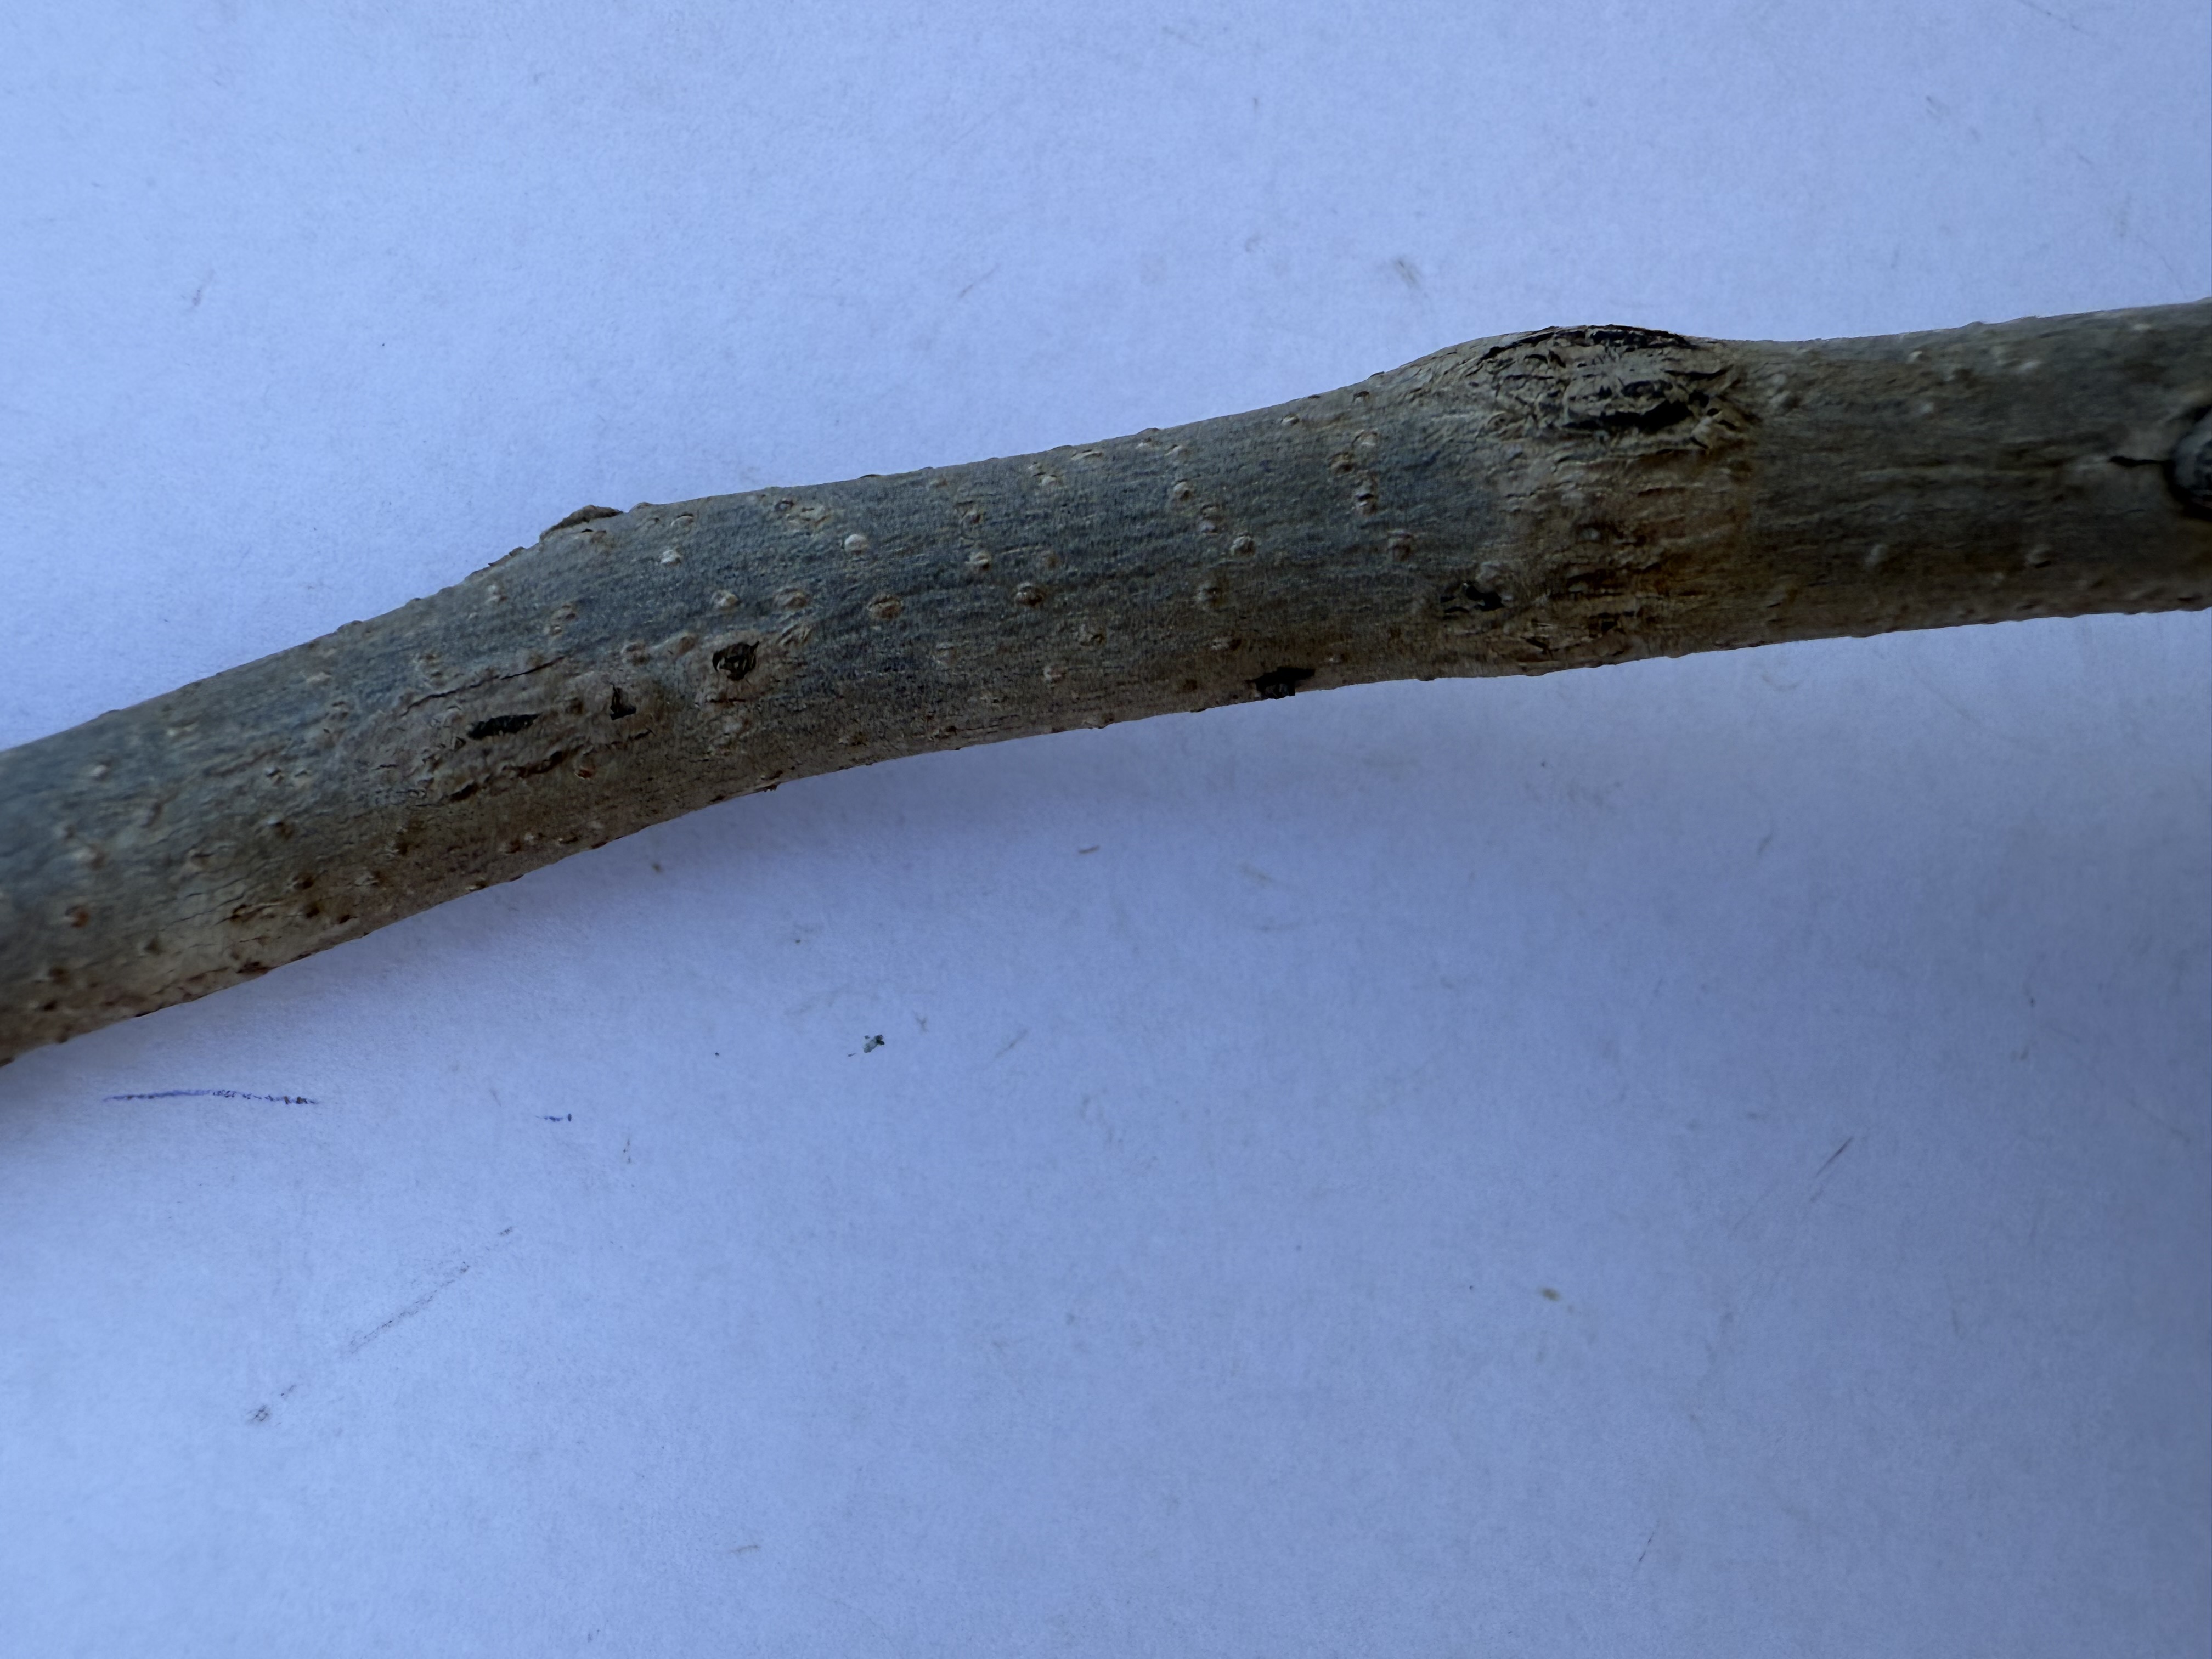
Variety: Chocolate Persimmon